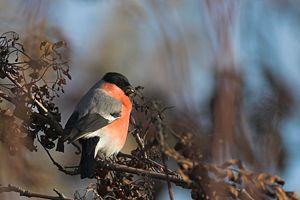
La Vanne est une rivière française des deux départements de l'Aube et de l'Yonne dans les deux nouvelles régions de Bourgogne-Franche-Comté et du Grand-Est. C'est un affluent de rive droite de l'Yonne, donc un sous-affluent de la Seine.